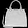
Label: Bag